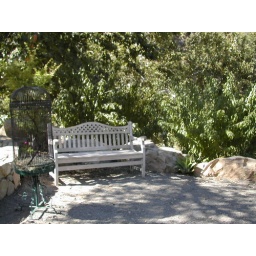
Sits off a huge turnaround in the massive gravelled drive behind the refurbished central house and a beautiful retaining wall